Kfar Etzion massacre

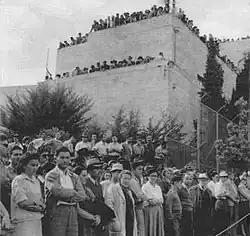
Funeral procession leaving from Jewish Agency building, Jerusalem

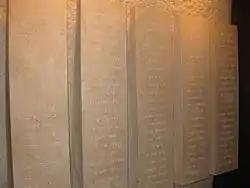
Names of fallen in Kfar Etzion Memorial

On October 28, 1948, the Arab village al-Dawayima was conquered by the IDF 89th Commando Battalion. They then committed the Al-Dawayima massacre, as the villagers were blamed for the Kfar Etzion massacre. Estimates of the number of killed Arab villagers range from 80–100 to 100–200, depending on the source.